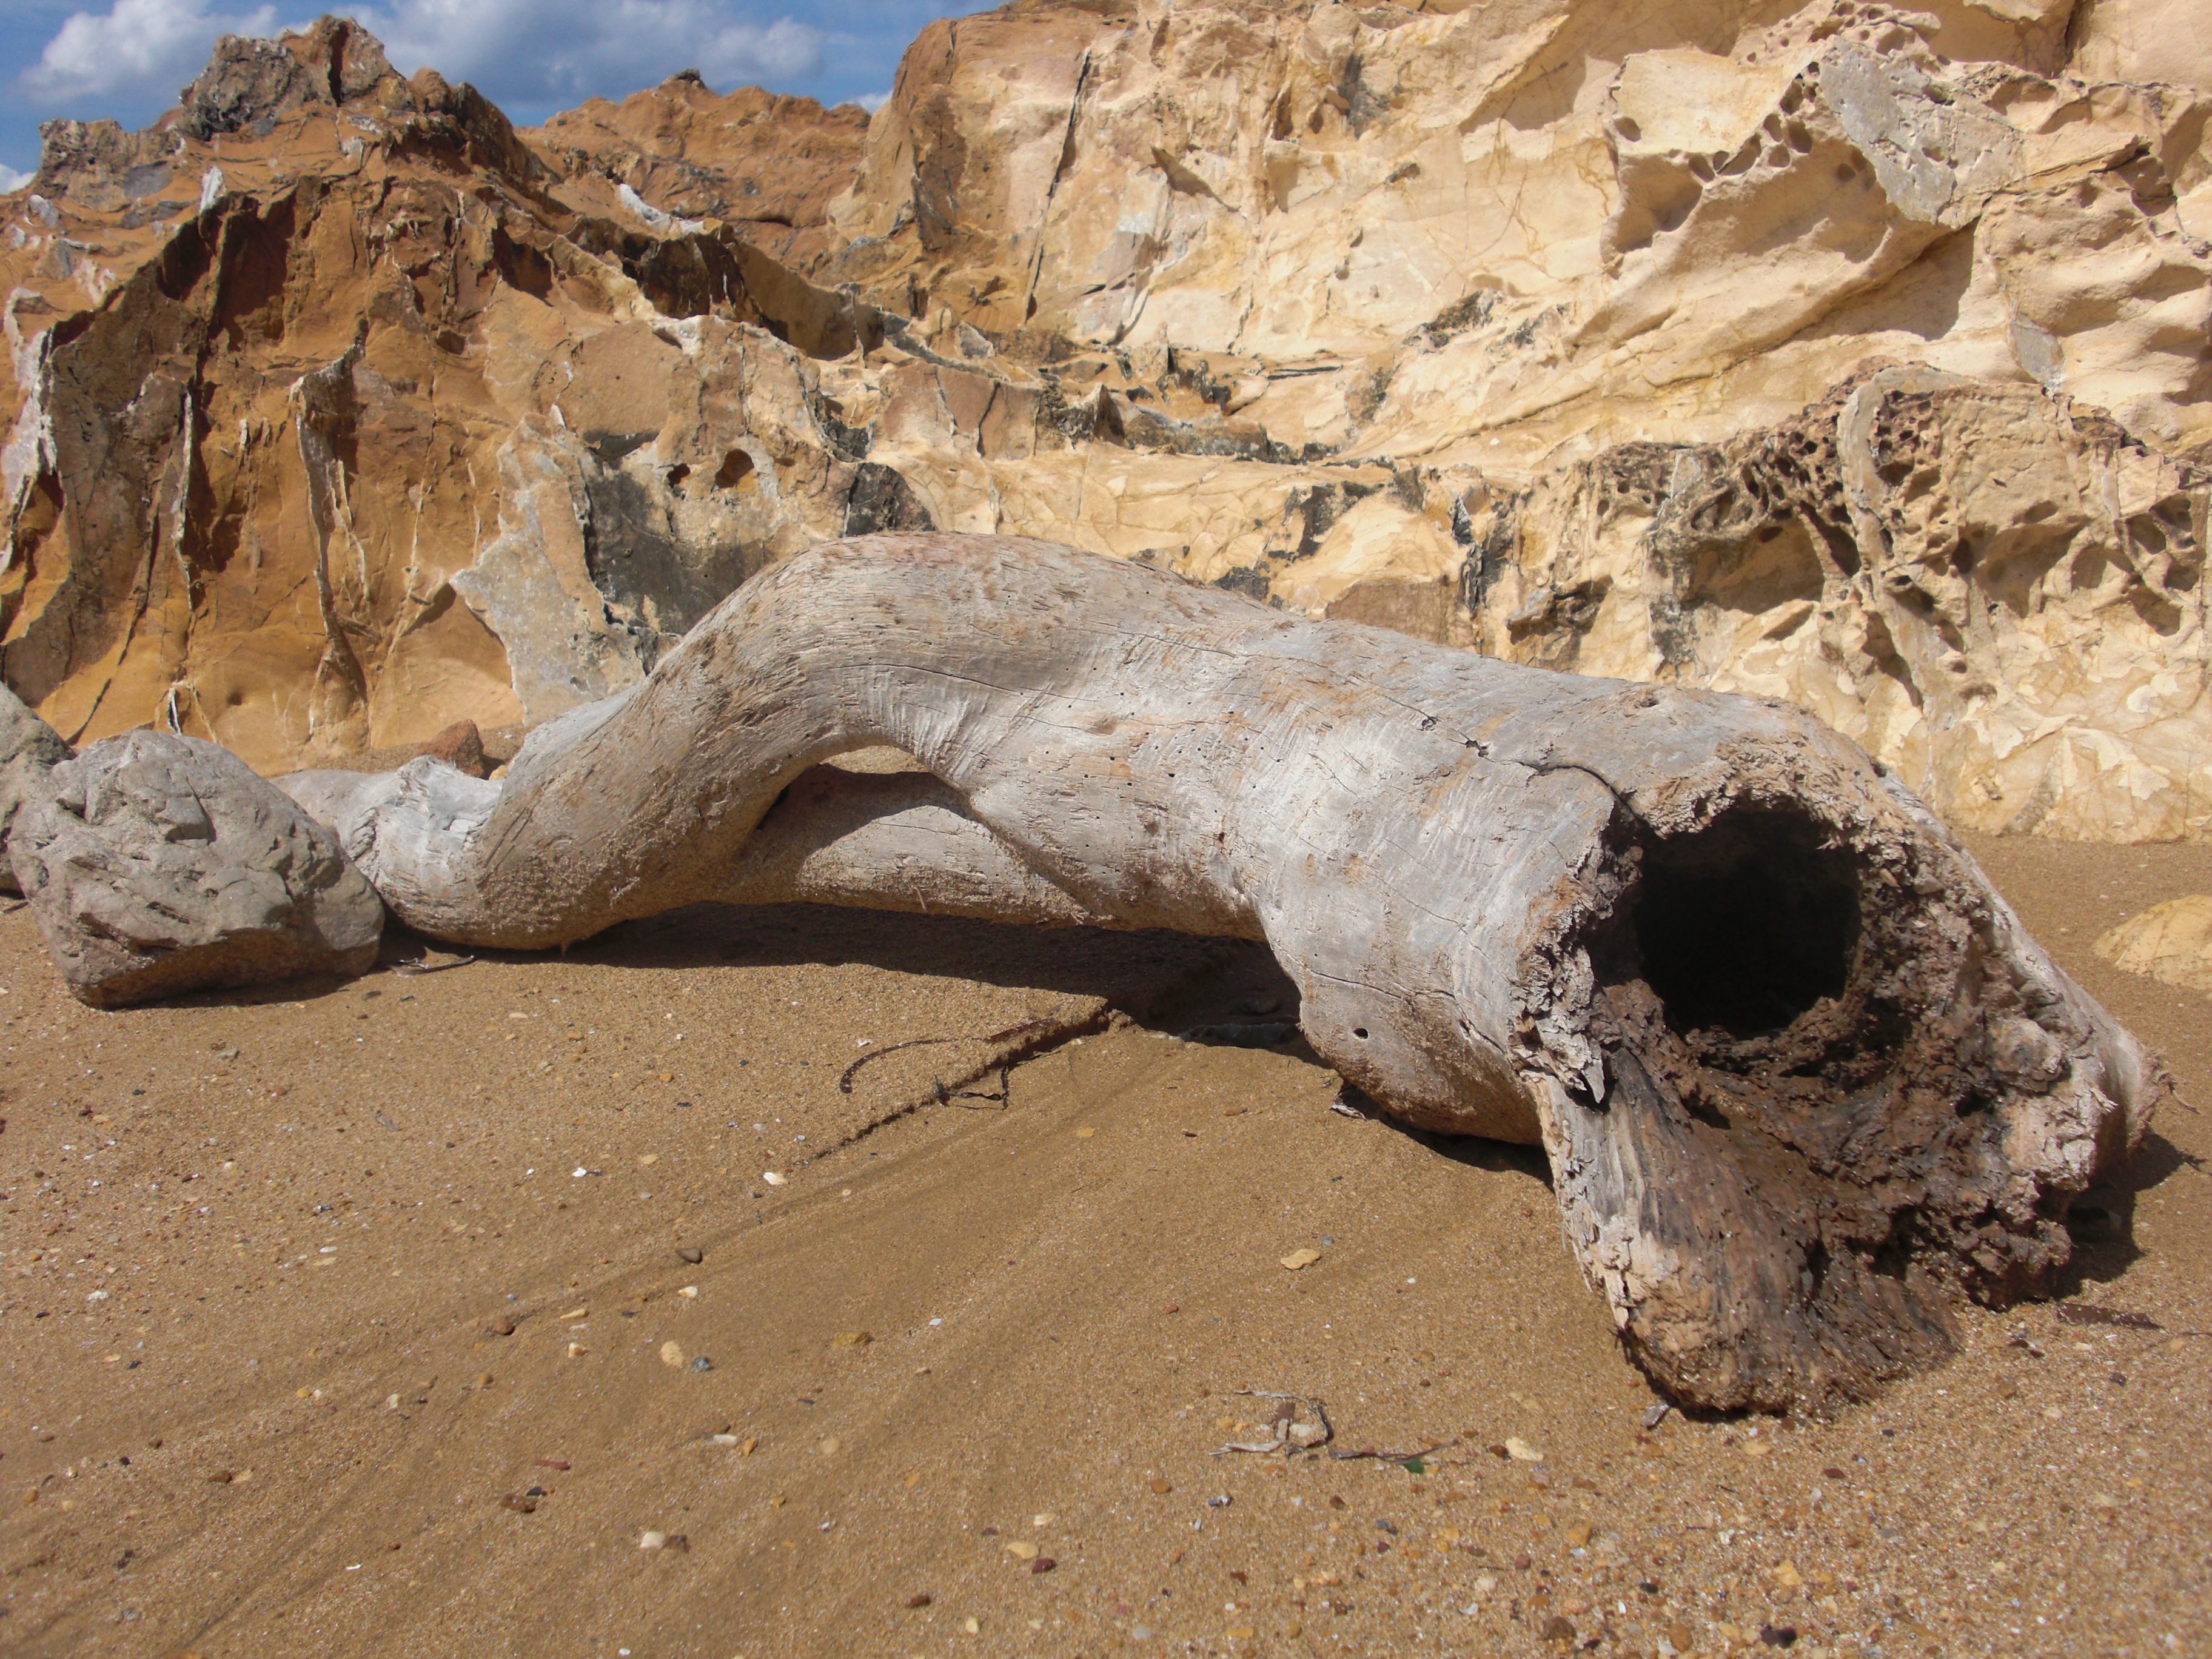
sand, rock, wood, formation, soil, material, sculpture, geology, badlands, wadi, minorca, ancient history, nature land art, anthropomorphic figure